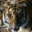
Label: tiger